Question: Please indicate a possible affordance area of the knife that can be used for holding
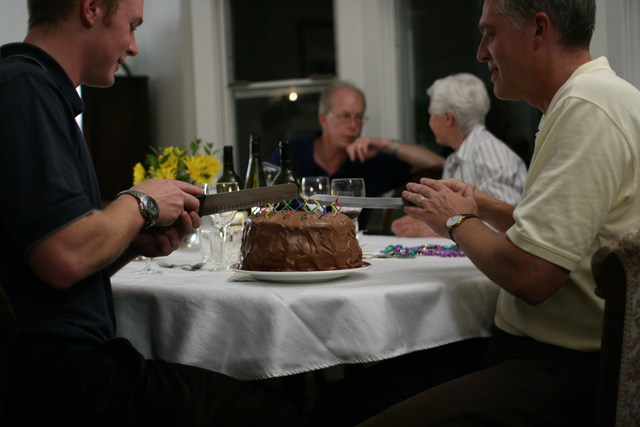
Answer: [181.5, 169, 310.5, 226]